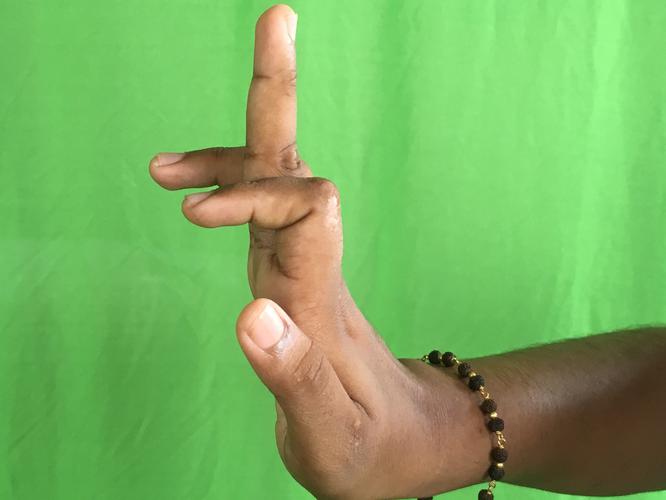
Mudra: Shukatundam
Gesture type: single_hand